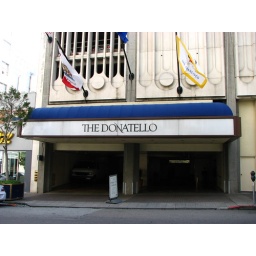
The sign should be purple instead of blue though. This was the first TMNT sign I saw in SF.